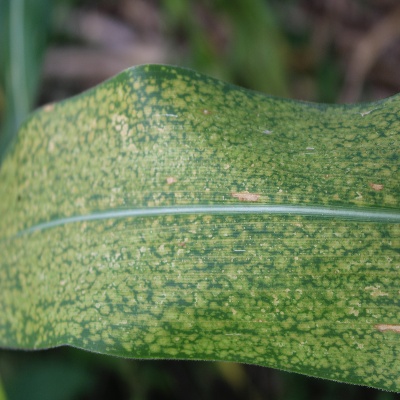
Crop: Maize
Condition: leaf spot